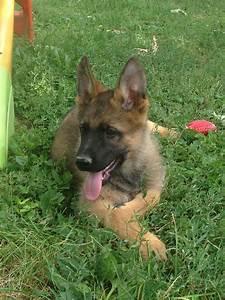
dog